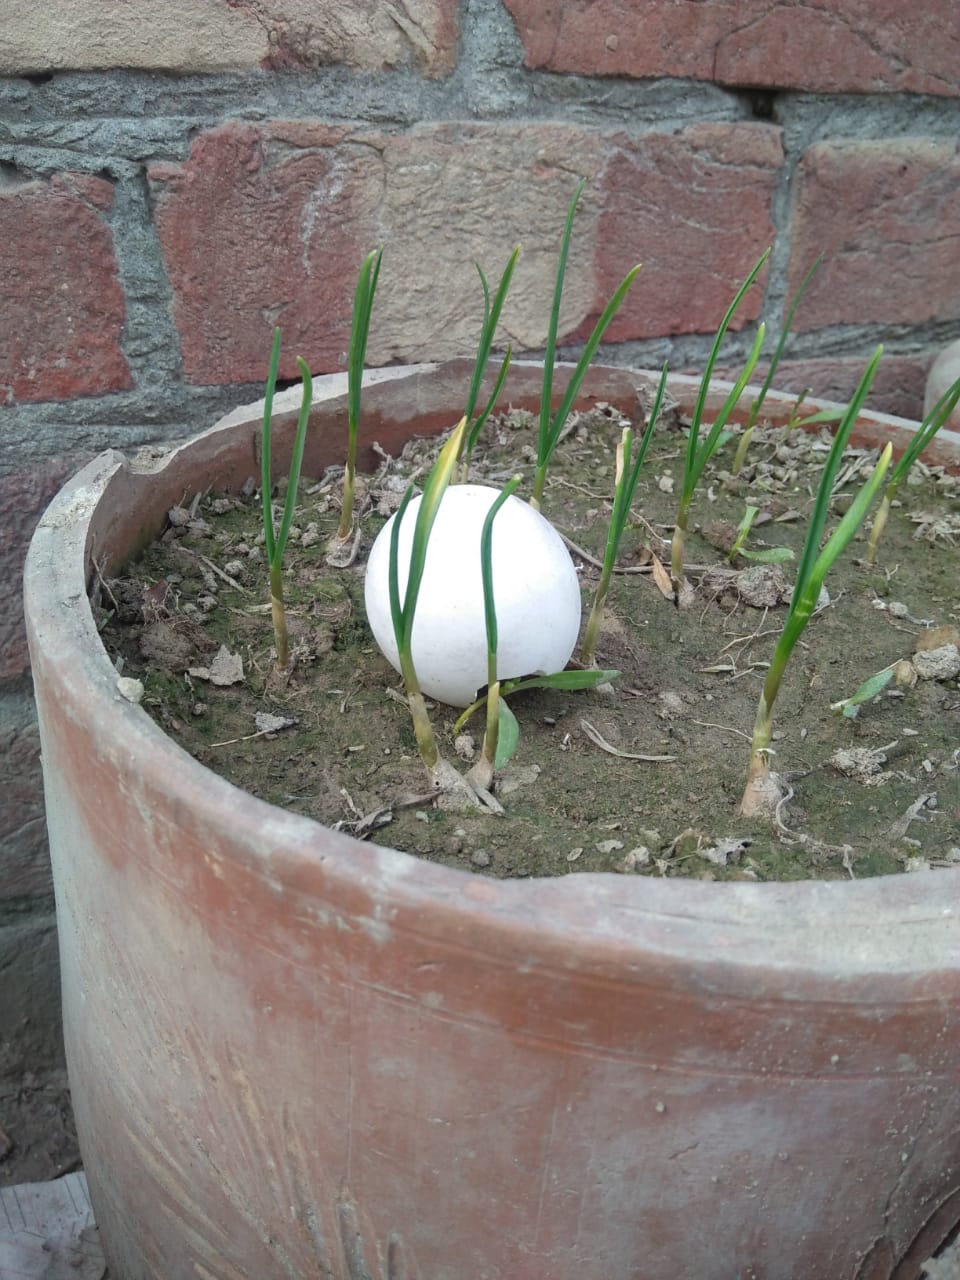
Label: eggshells